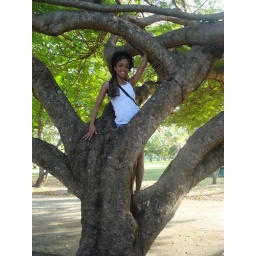
this picture contrast the large tree and the small person in the tree.